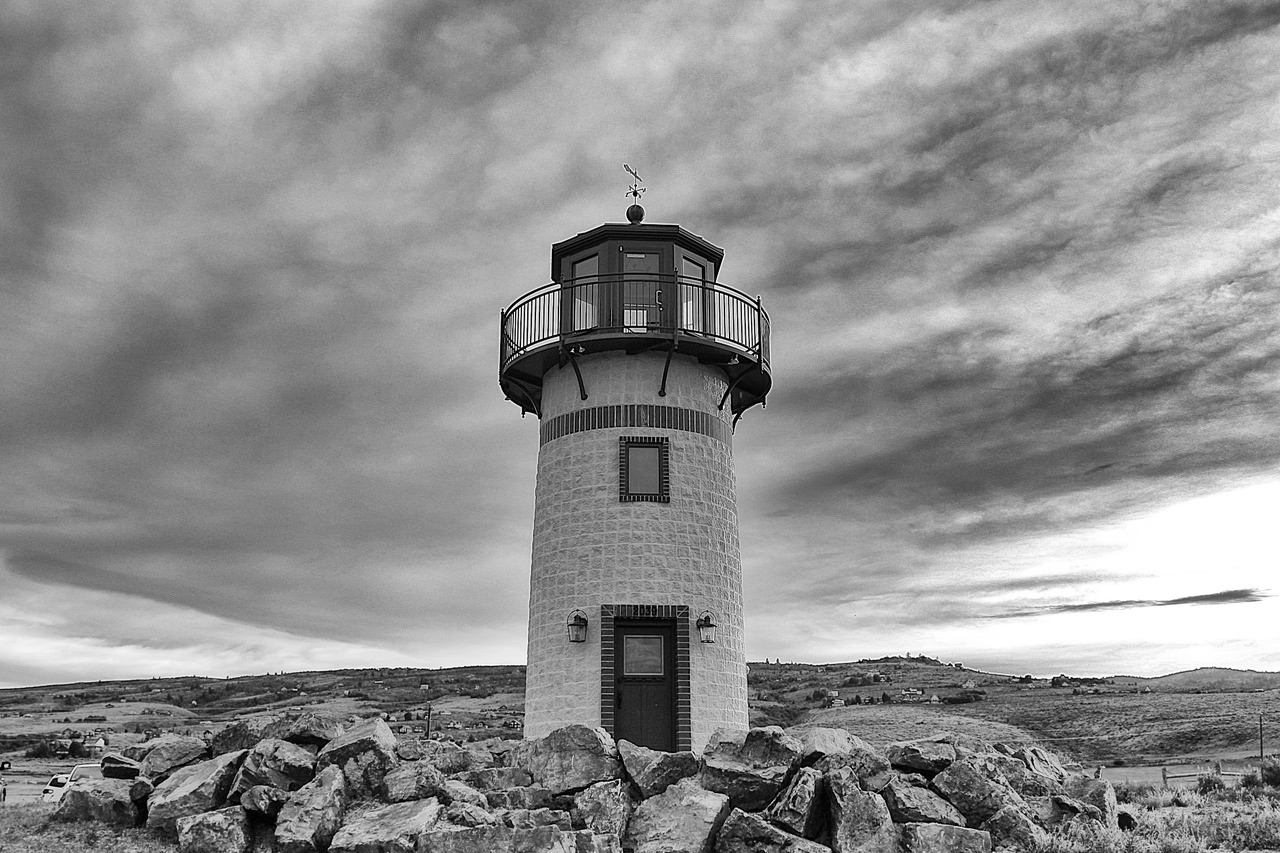
sea, coast, black and white, lighthouse, architecture, structure, tower, monochrome, monochrome photography